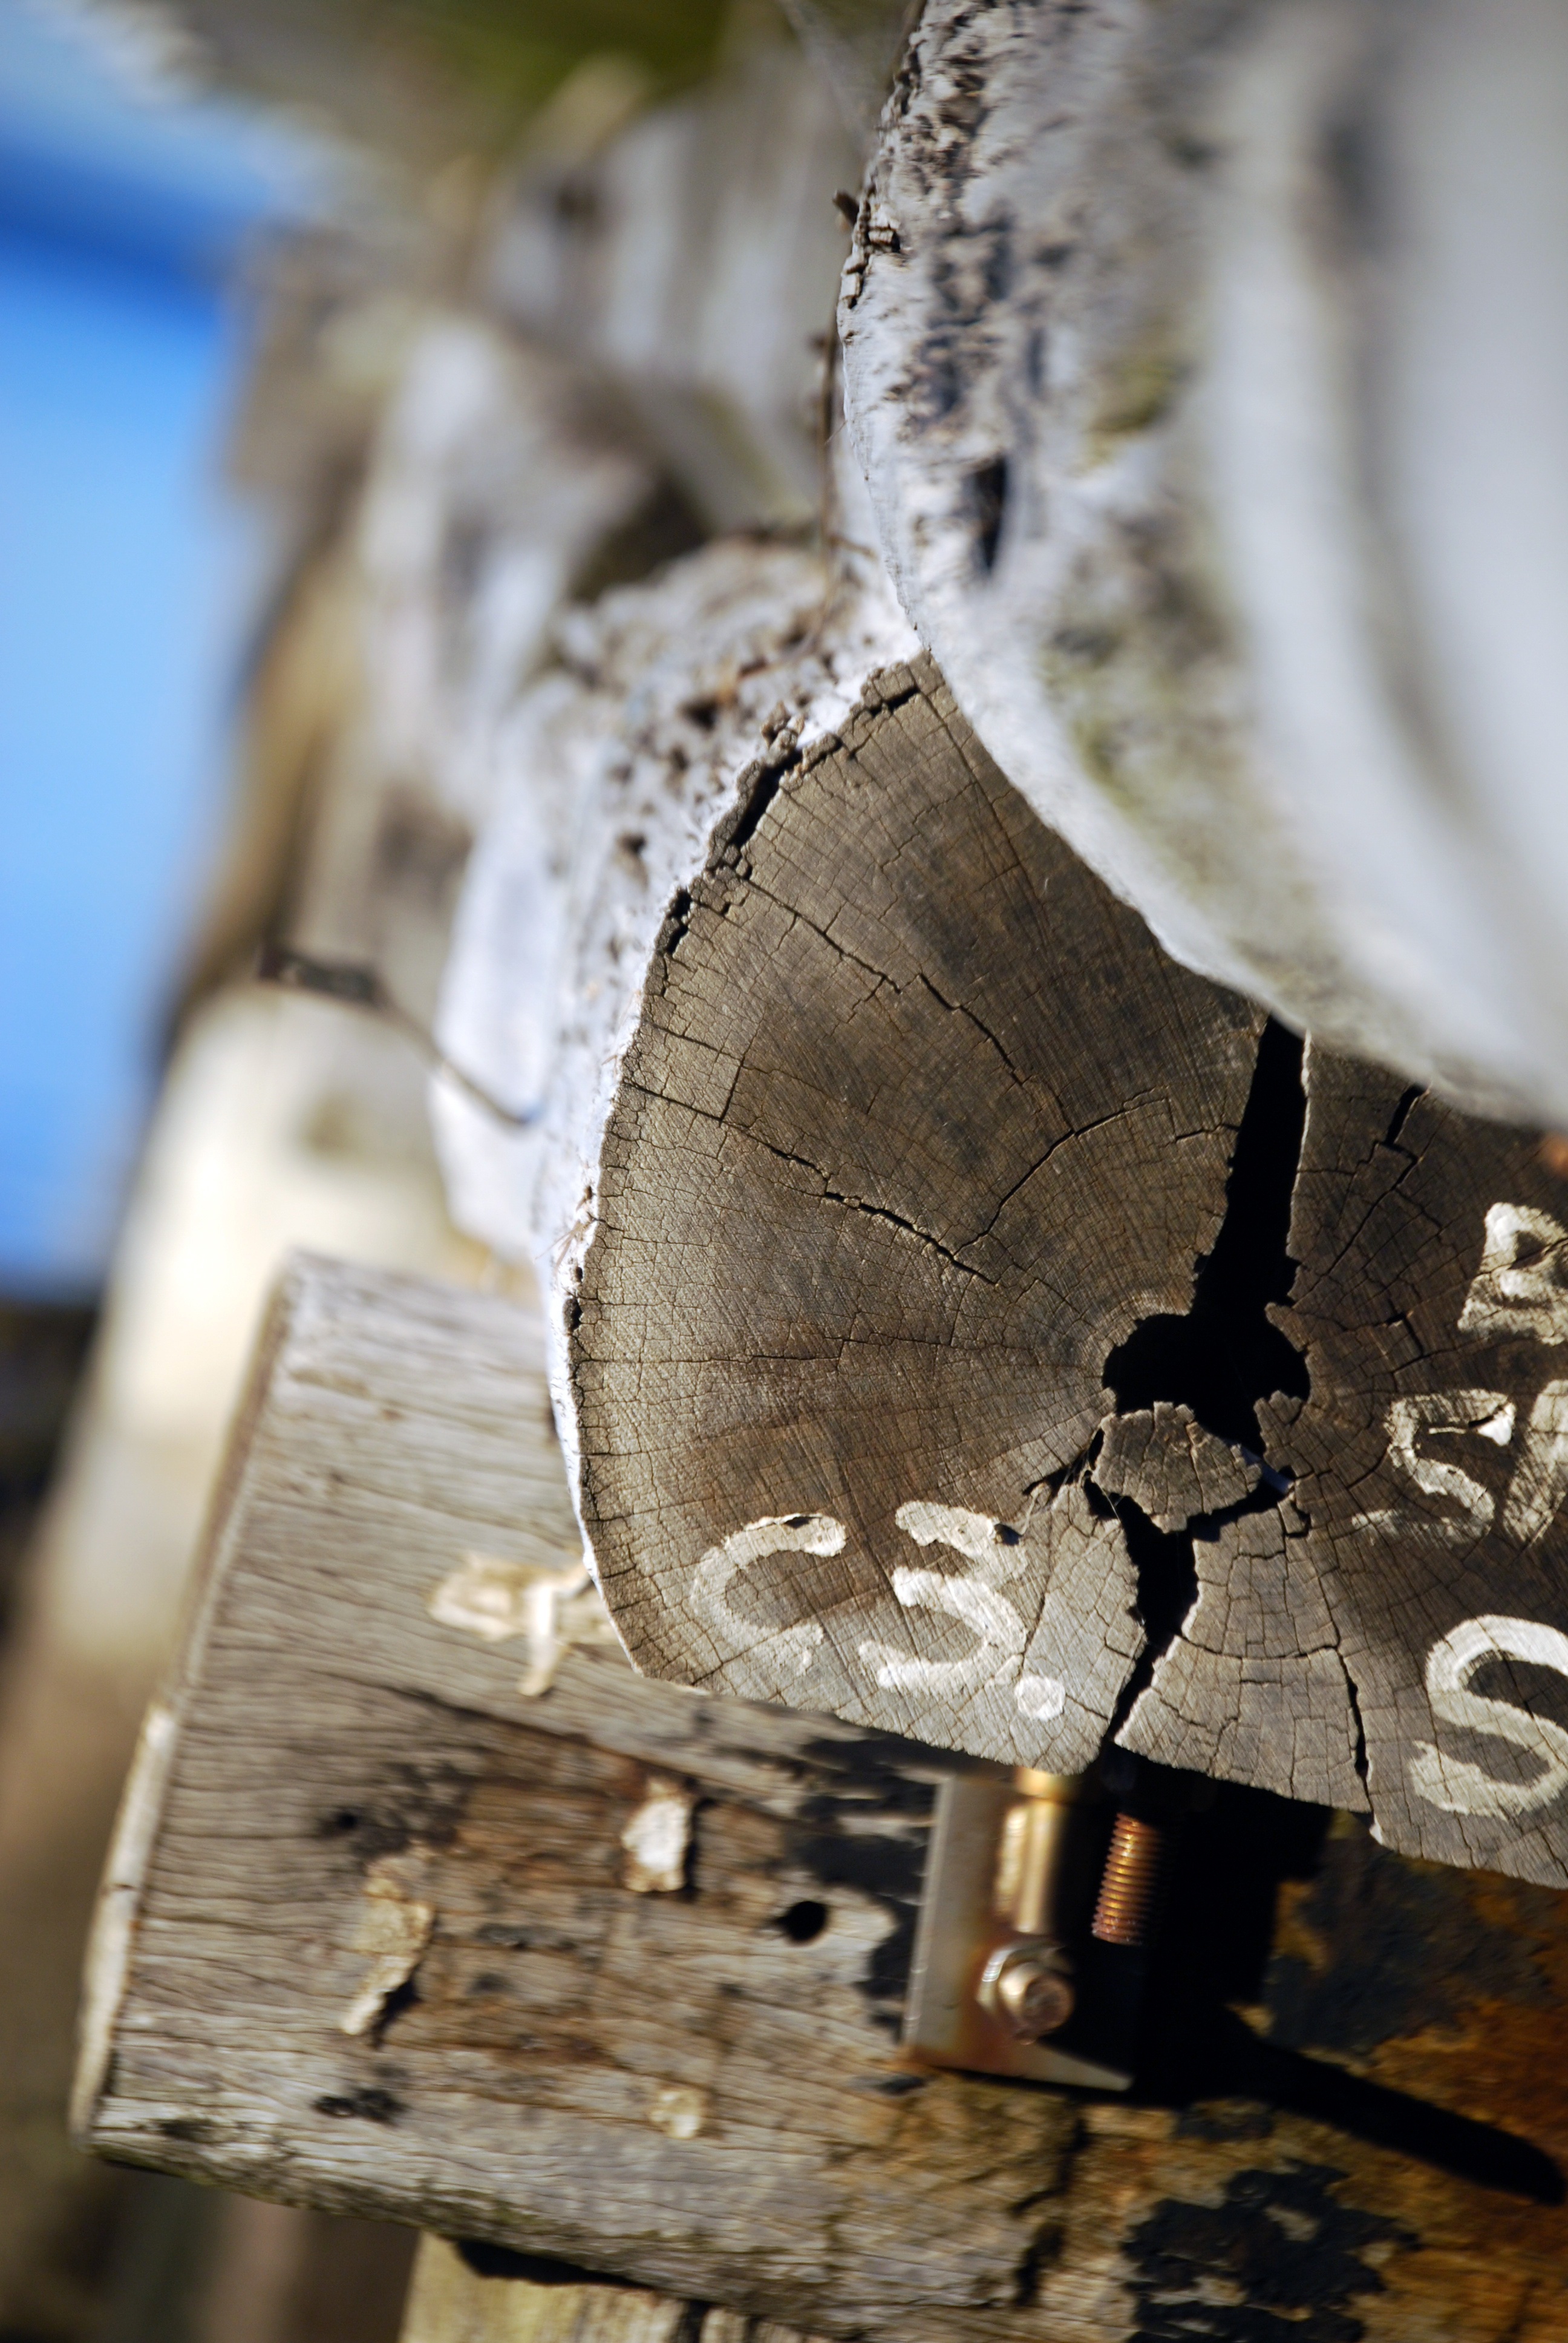
hand, driftwood, tree, nature, forest, outdoor, plant, wood, white, photography, leaf, foliage, spring, color, stack, lumber, close up, wooden, macro photography